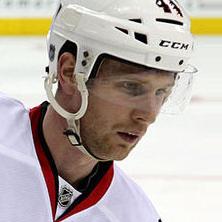
Age: 22